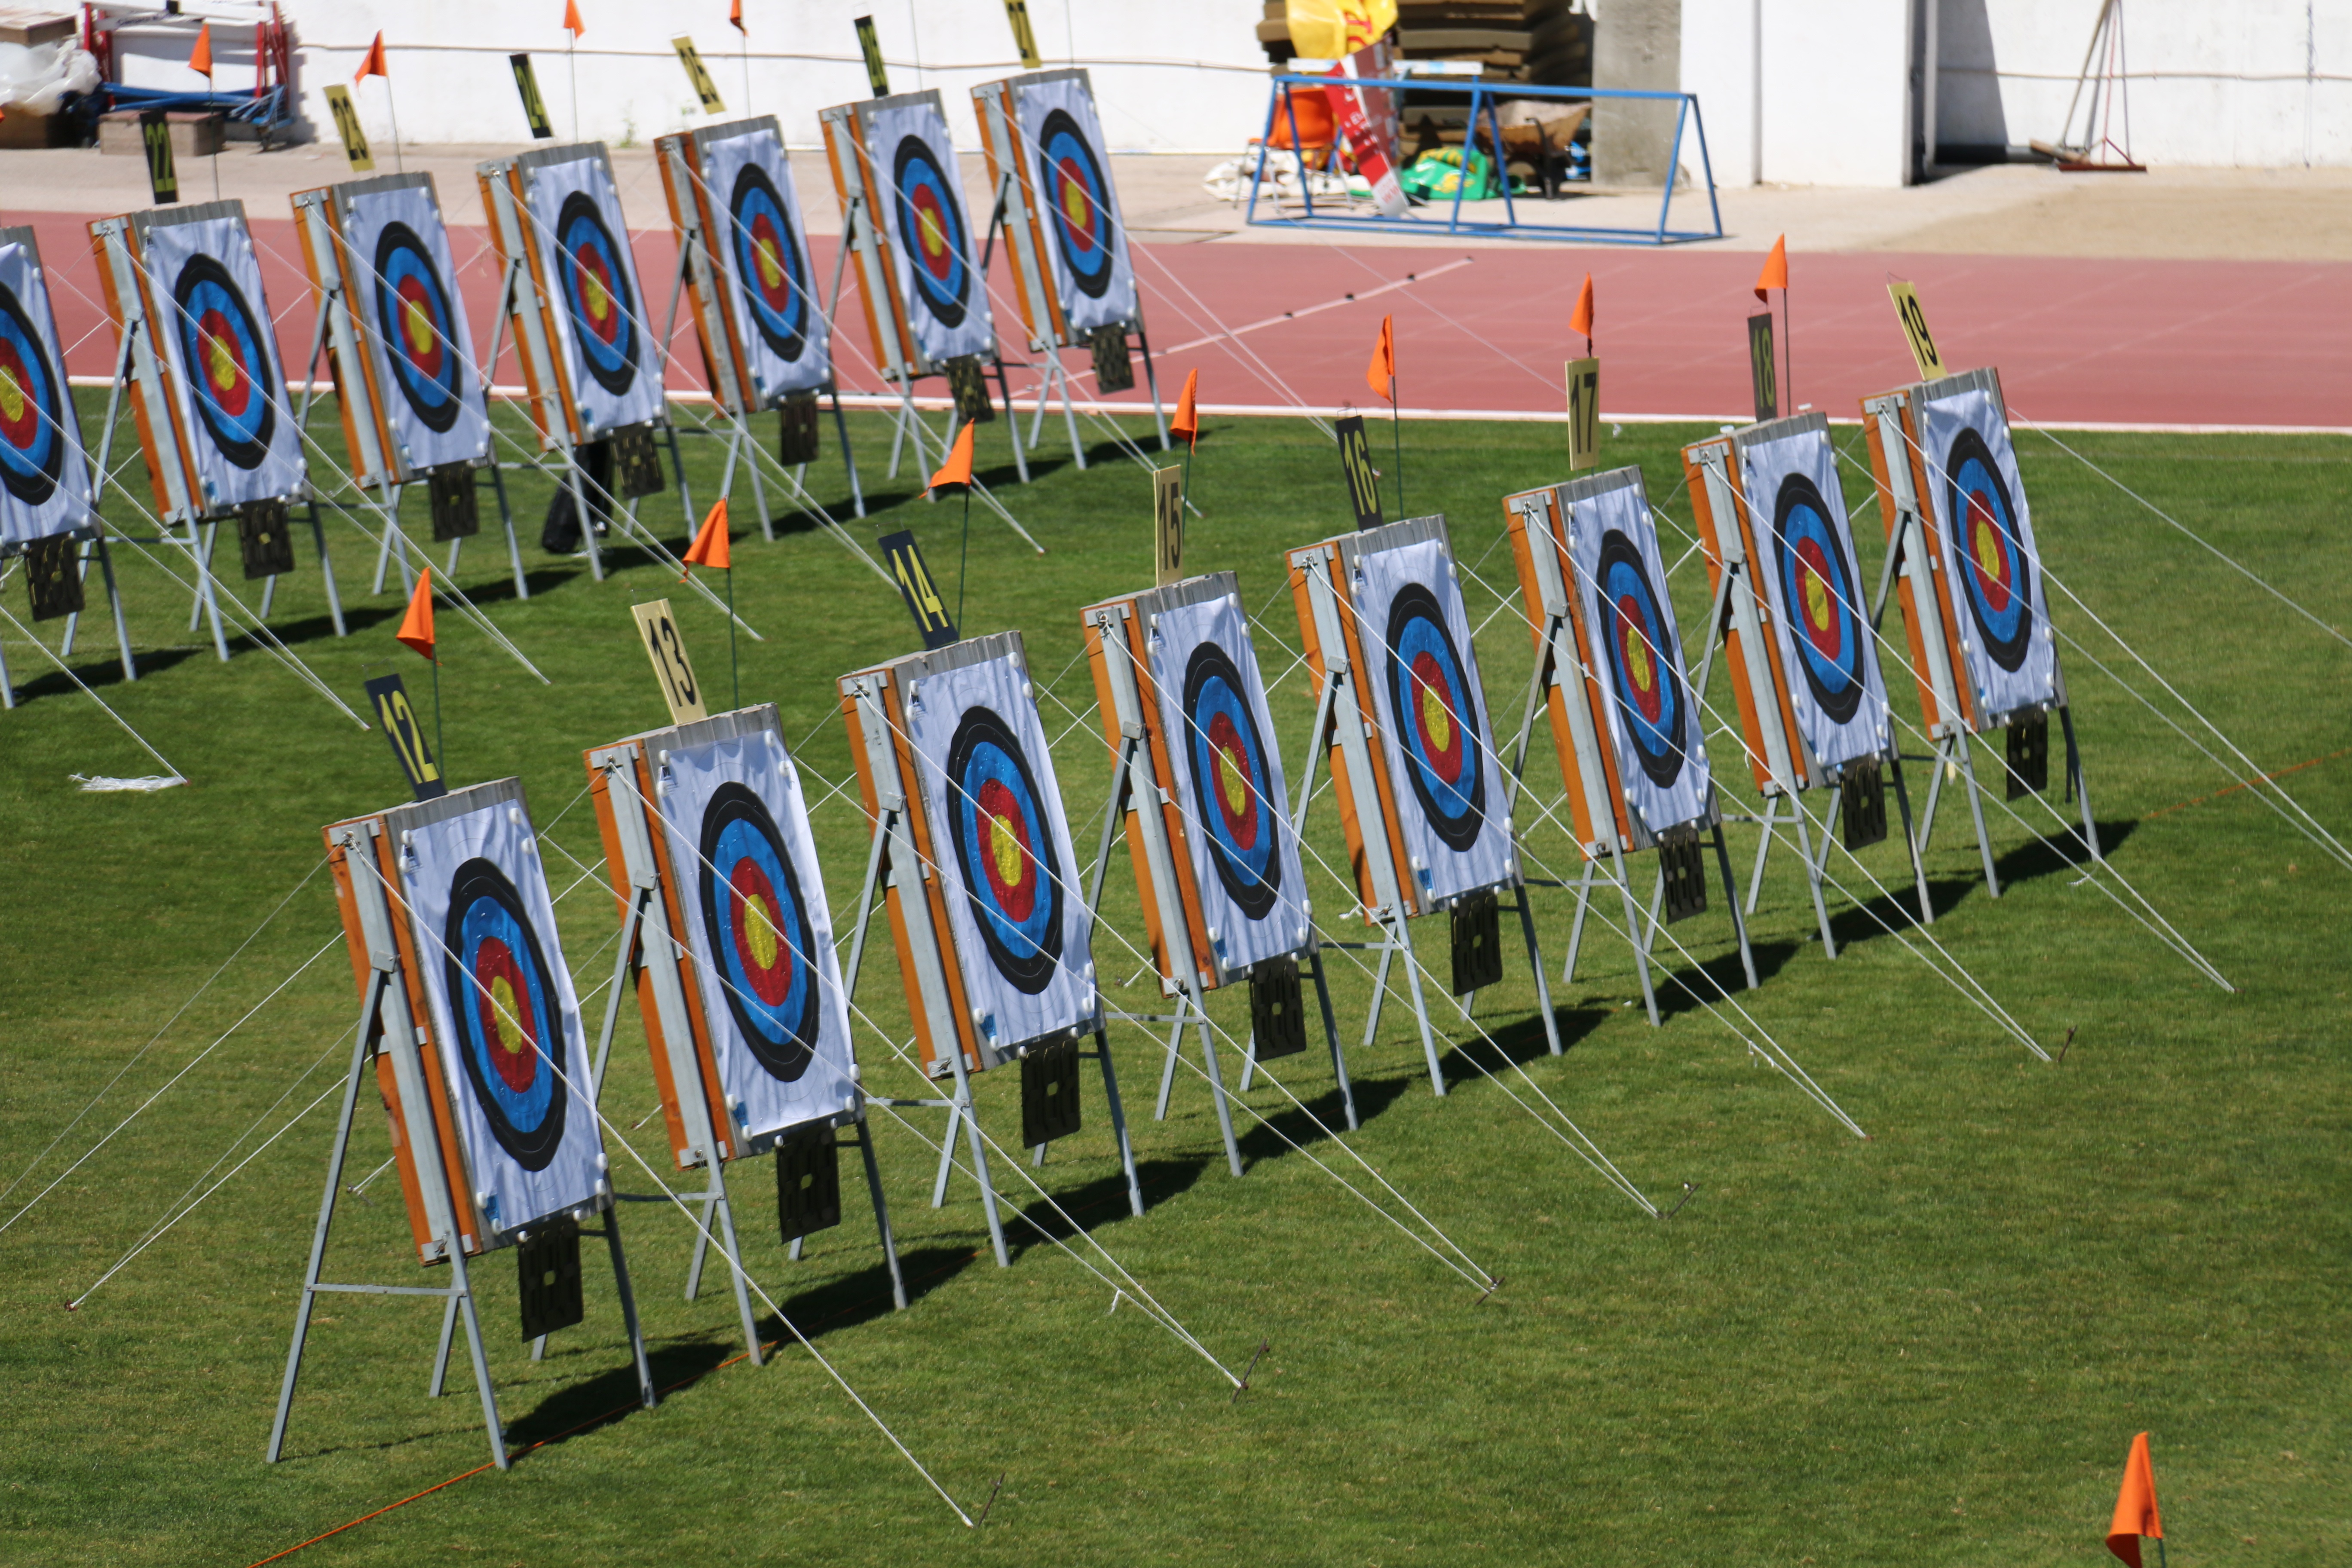
sport, stadium, energy, competition, sports, archery, target, aim, win, persistence, sport venue, endurance sports, to believe